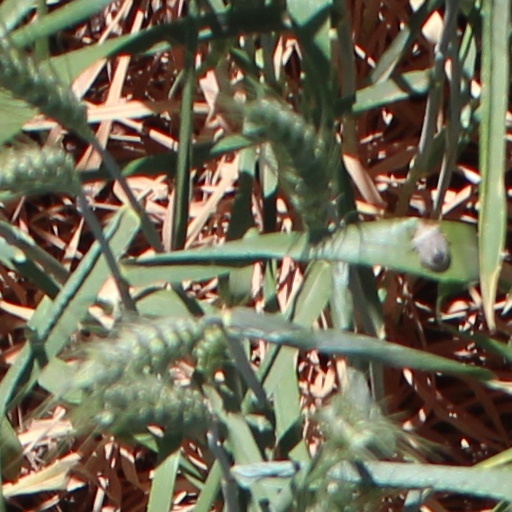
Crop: wheat